Alexander Stewart (American politician)

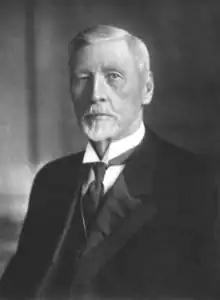
Portrait from "The National Cyclopaedia of American Biography"

Alexander Stewart (September 12, 1829May 24, 1912) was a Scottish American immigrant, lumberman, Republican politician, and pioneer settler of Wausau, Wisconsin. He served three terms in the U.S. House of Representatives, representing Wisconsin's 9th congressional district from 1895 to 1901. From humble beginnings chopping lumber, he built a lumber empire with interests in nine states and Canada. Stewart Avenue, one of the main roads in Wausau, is named in his honor. His former home in is now the Embassy of Luxembourg. He had no grandchildren, so the bulk of his estate went to the Alexander and Margaret Stewart Trust, which has provided more than $125 million in grants for research on cancer and pediatric diseases.